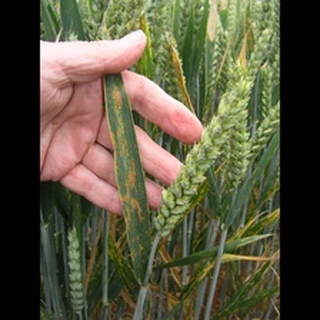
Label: wheat_tan_spot